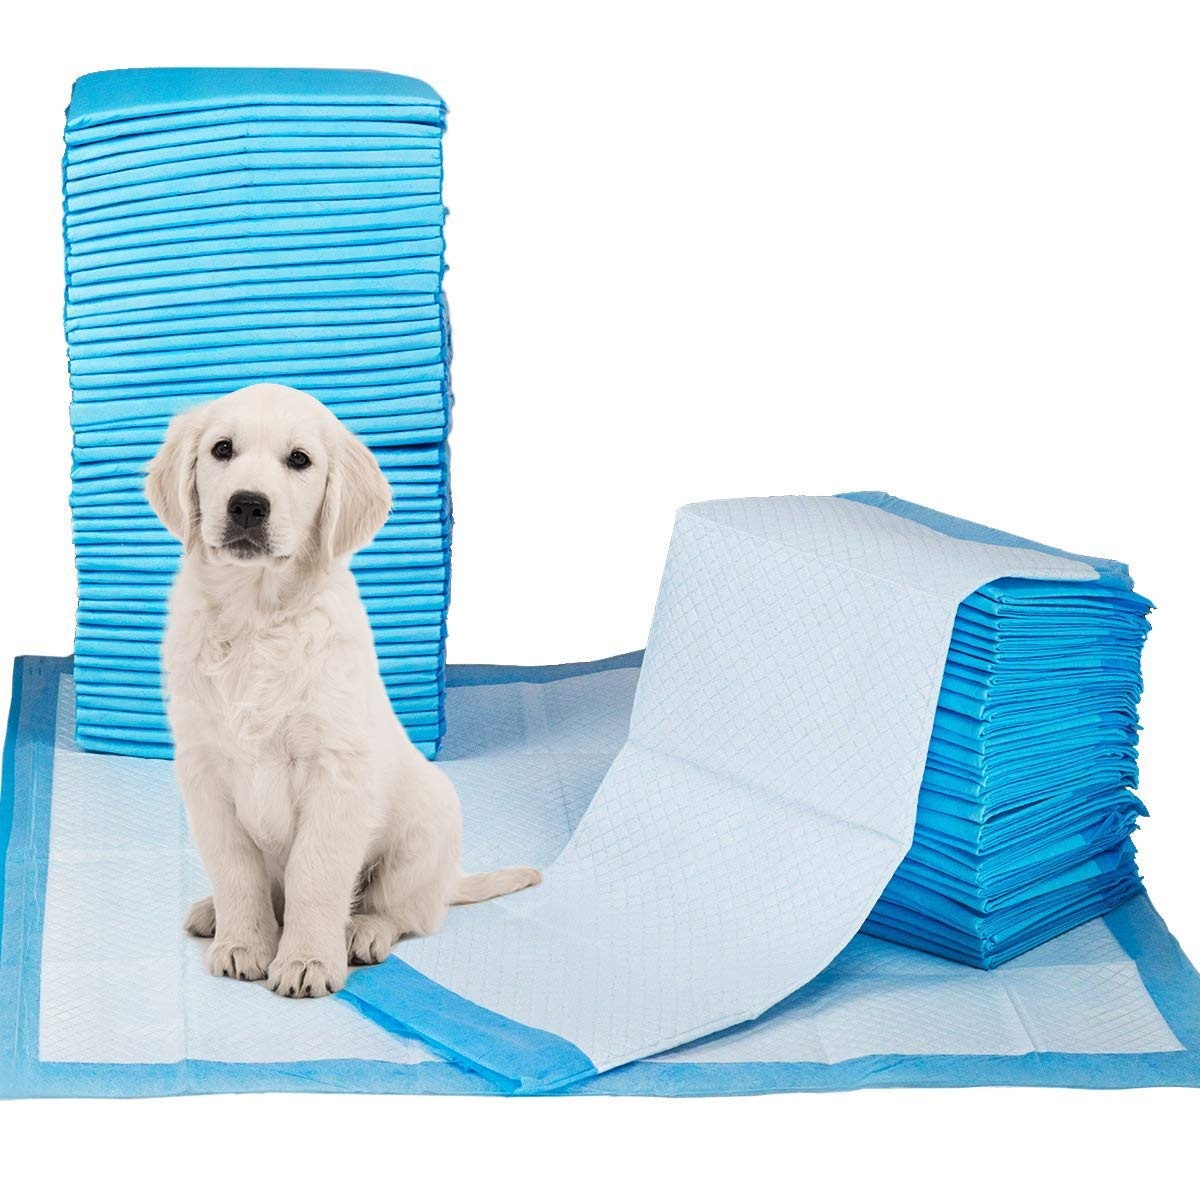
petphabet extra large dog Training Pads large pet Puppy Pads heavy duty large puppy training pads Multilayer Ultra Absorbent 42 counts(28 * 34 Inches)
Brand: petphabet Color: White Features: ★★★★★ 34" x 28"-XXL-Large, 42 counts ★★ The extra large puppy pads offer one of the largest sizes available. They are designed to make housebreaking can be used indoors or outdoors, training easy for any size pet. Perfect for large breed puppies, like bloodhounds, retrievers, or setters. ★★ Hold up To 10 Cups of Liquid ★★ Premium training pads are 200% more absorbent than the competing brands and can absorb huge amounts of liquid without leaking or damaging floors. ★★ Durable Construction and quick dry★★ This pet dog pad is made up of 5 sturdy layers, including one with instant dry technology and a tear-resistant, diamond-quilted top layer that directs moisture into the pad's core to prevent pudding and tracking. ★★ Super Absorbent Versions ★★ As a good alternative to outdoor relief, our puppy pads come in standard, odor control, and super absorbent versions, each equipped with heavy-duty liners that will protect both the floors and carpets throughout your home should an accident occur. ★★ Ideal for indoors or outdoors ★★ Match well with pad holder, pet beds, dog creat, car seat cover and pet travel carrier. Make easy work of housebreaking your large furry friend with Petfamily Pee Pads. With super resilient polymer fillings with leak proof plastic backings designed to keep cleanup time down to a minimum. Binding: Kitchen & Home model number: YAMOOCO Part Number: YAMOOCO Details: Our Pet Training Pad puppy pad has 42 pieces so that it can be used for a long time.And its water absorption can be particularly good, very suitable for the dog use. EAN: 0740229470313 Package Dimensions: 17.3 x 11.5 x 7.6 inches
Brand: petphabet
Category: Animals & Pet Supplies > Pet Supplies > Pet Training Aids > Pet Training Pads